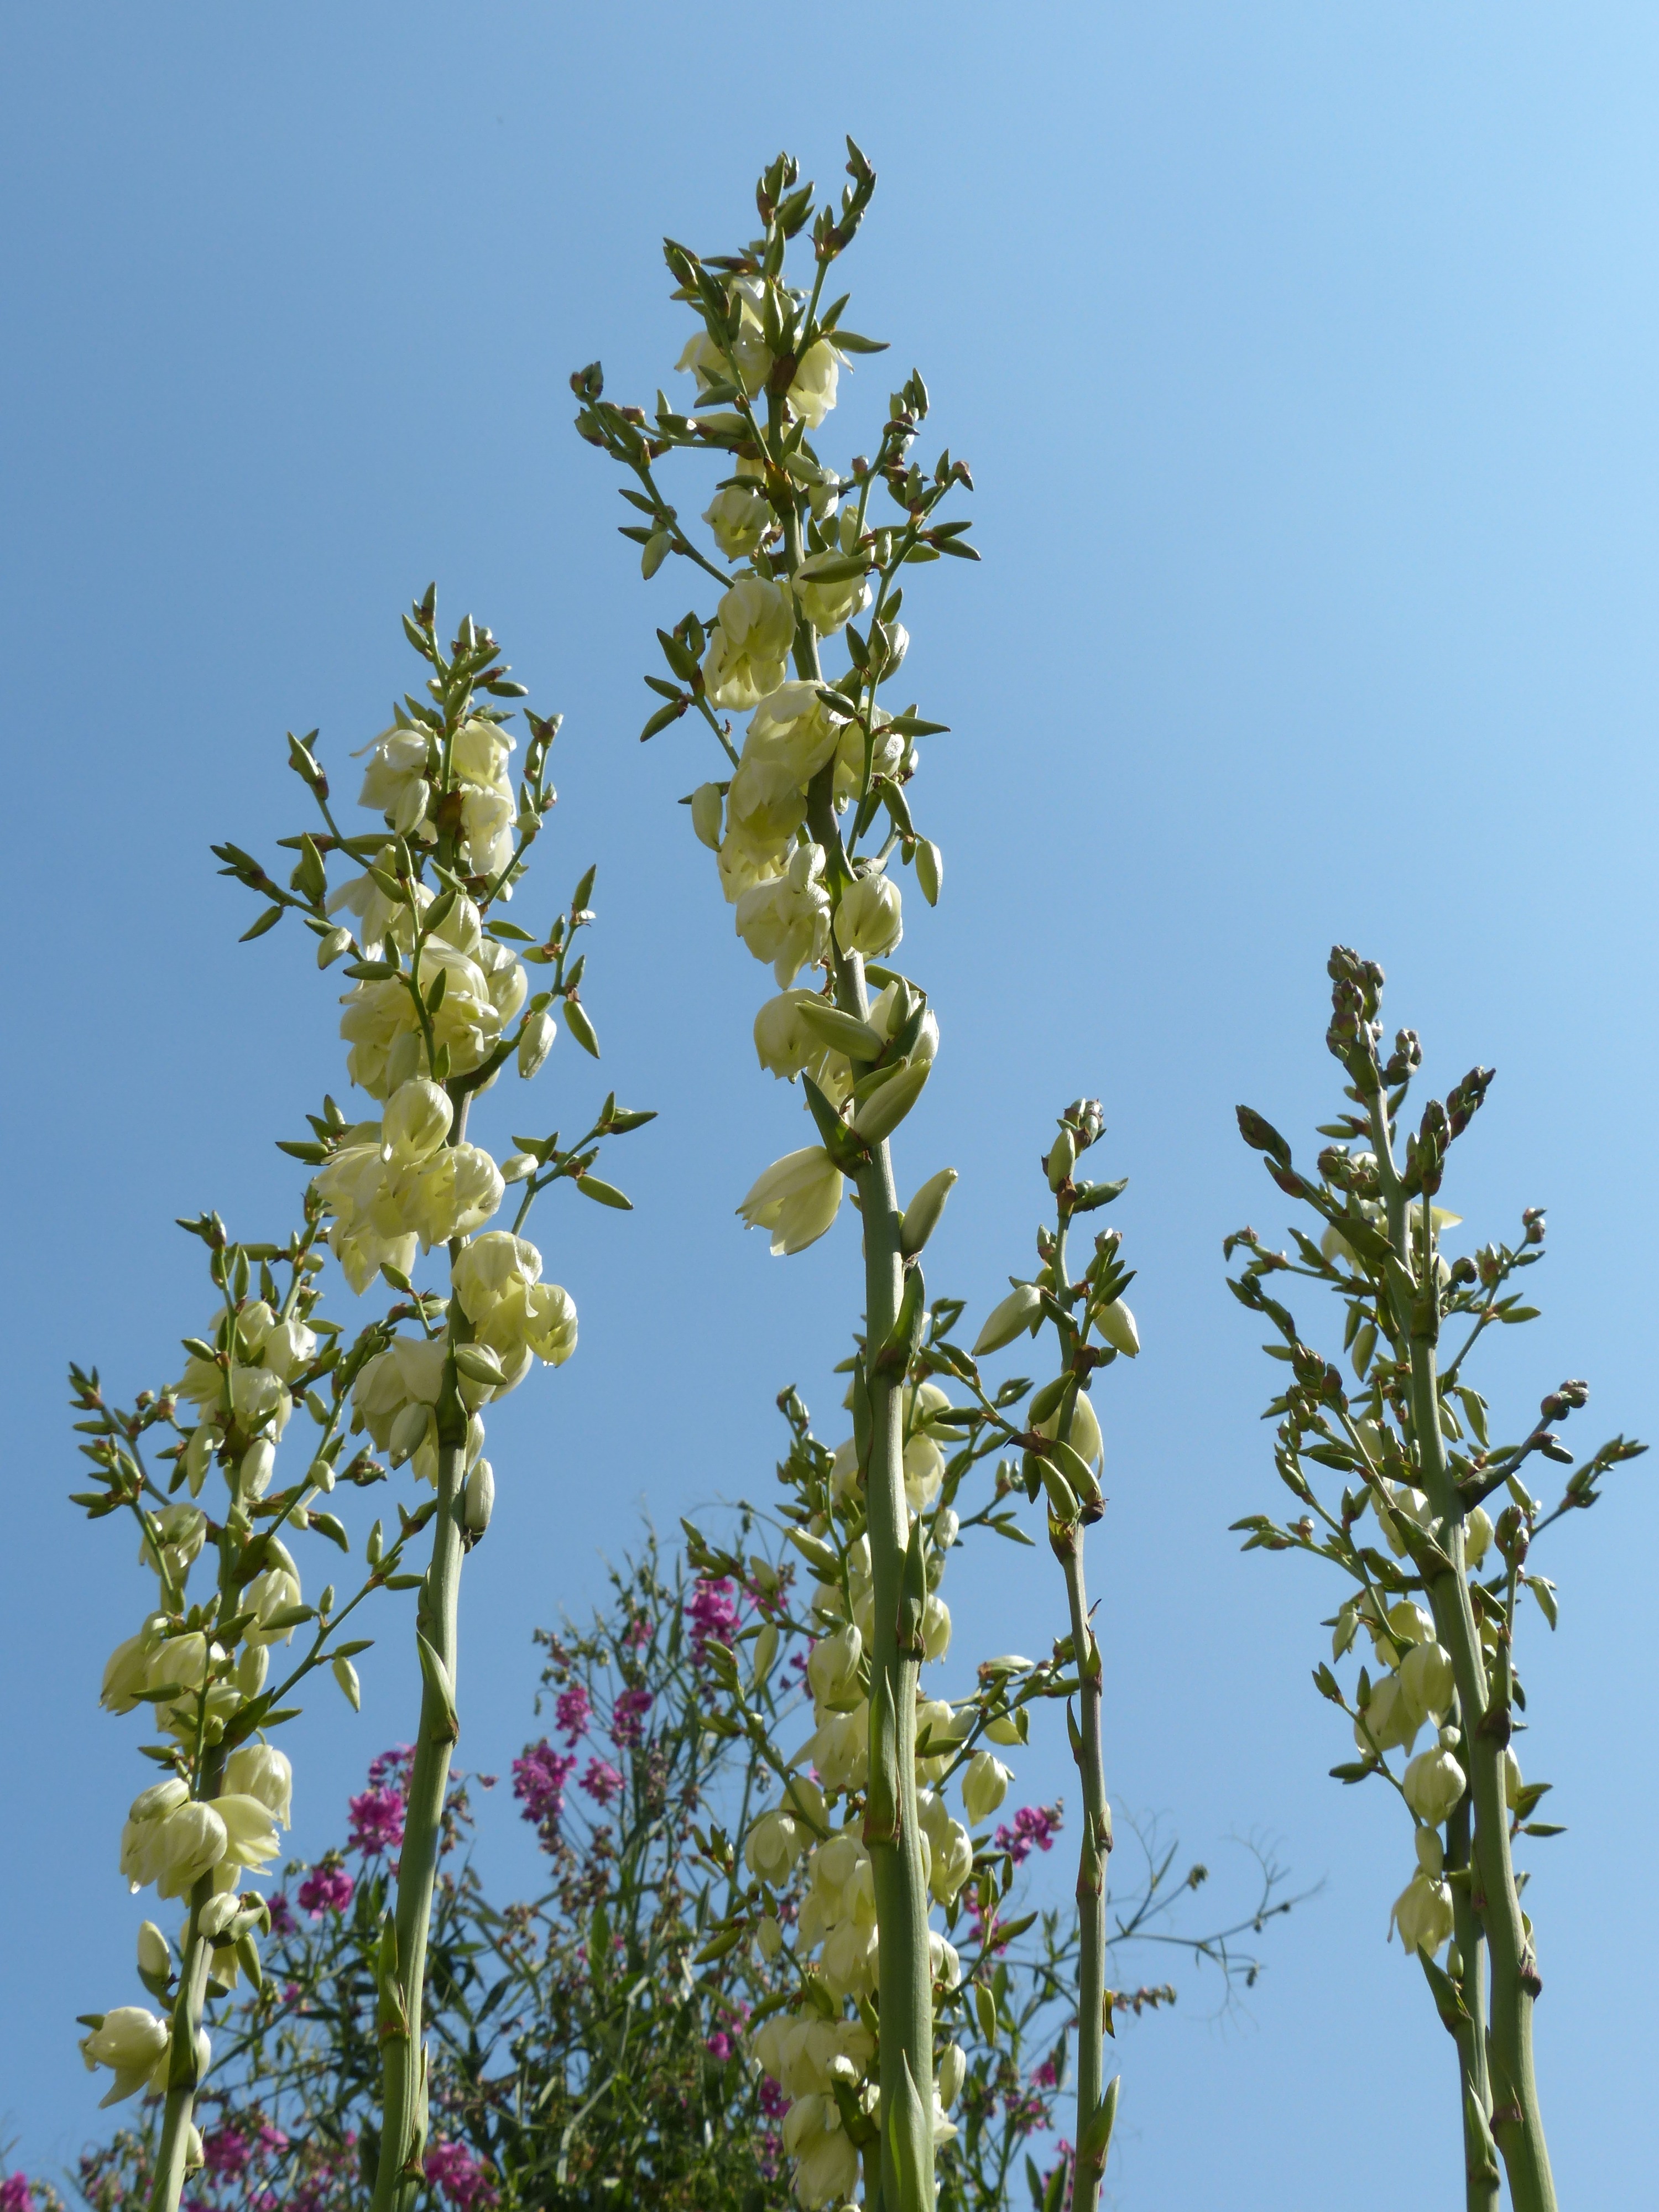
tree, branch, blossom, plant, sky, white, flower, bloom, spring, palm, flora, twig, flowers, stalk, long, shrub, yucca, oblong, grown up, lily family, yucca filamentosa, plant stem, agavaceae